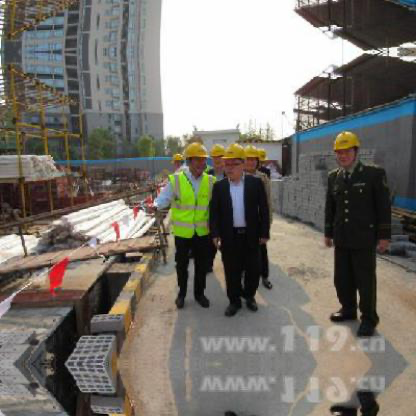
Objects in the image:
label: helmet
label: helmet
label: helmet
label: helmet
label: helmet